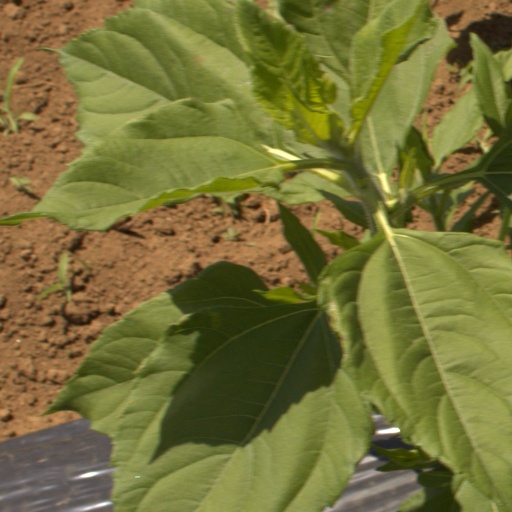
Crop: Jerusalem artichoke